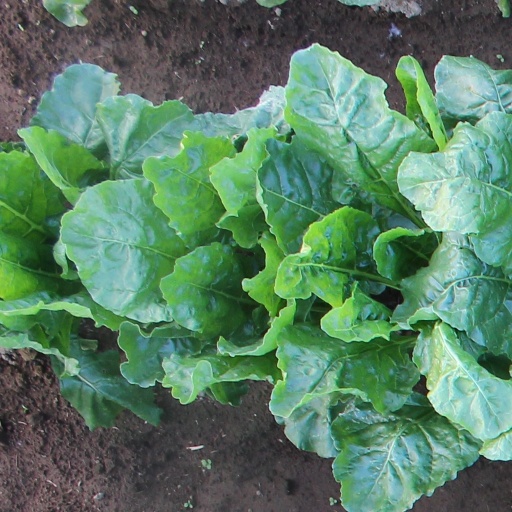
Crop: sugar beet